Baltimore News-American

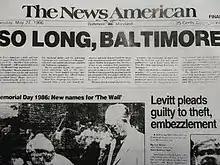

The Baltimore News-American was a broadsheet newspaper published in downtown Baltimore, Maryland until May 27, 1986. It had a continuous lineage (in various forms) of more than 200 years. For much of the mid-20th century, it had the largest circulation in the city.